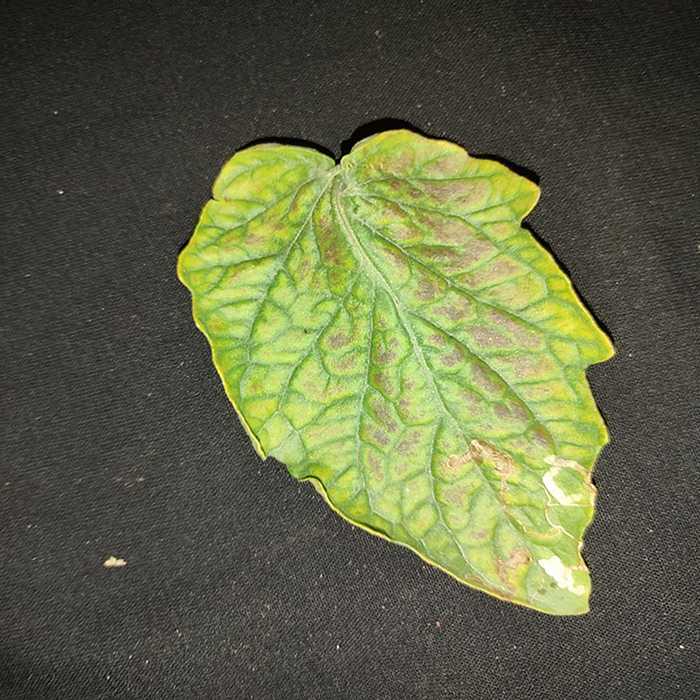
Plant: Tomato
Label: Tomato spotted wilt